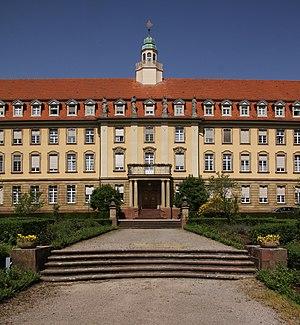
Couvent Erlenbad à Sasbach (Ortenau)